Mark Lemon

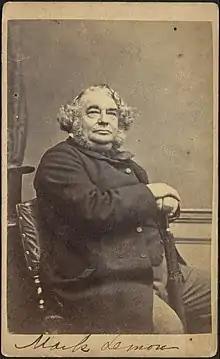
Lemon's carte de visite

Mark Lemon (30 November 1809, in London – 23 May 1870, in Crawley) was the founding editor of both "Punch" and "The Field". He was also a writer of plays and verses.